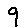
Label: 9